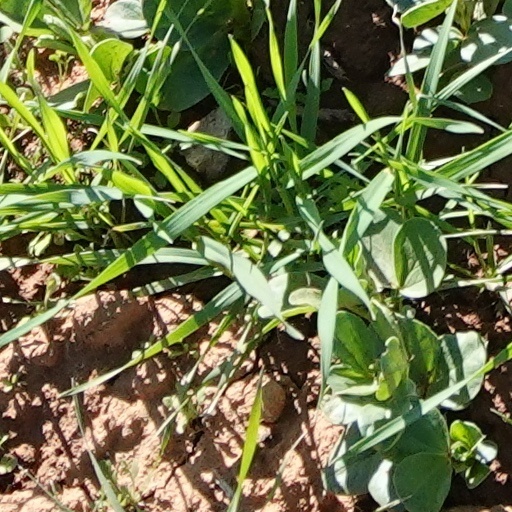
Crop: wheat